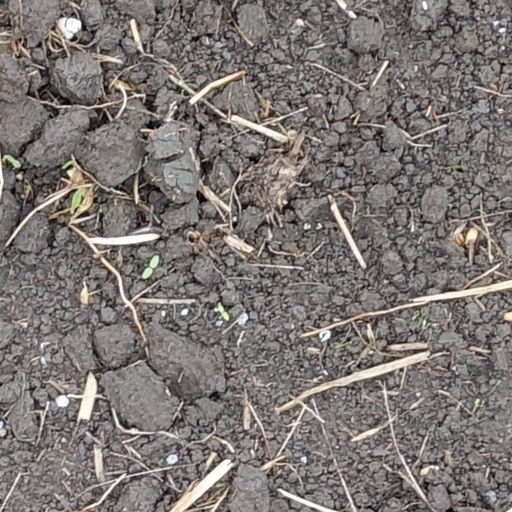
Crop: wheat